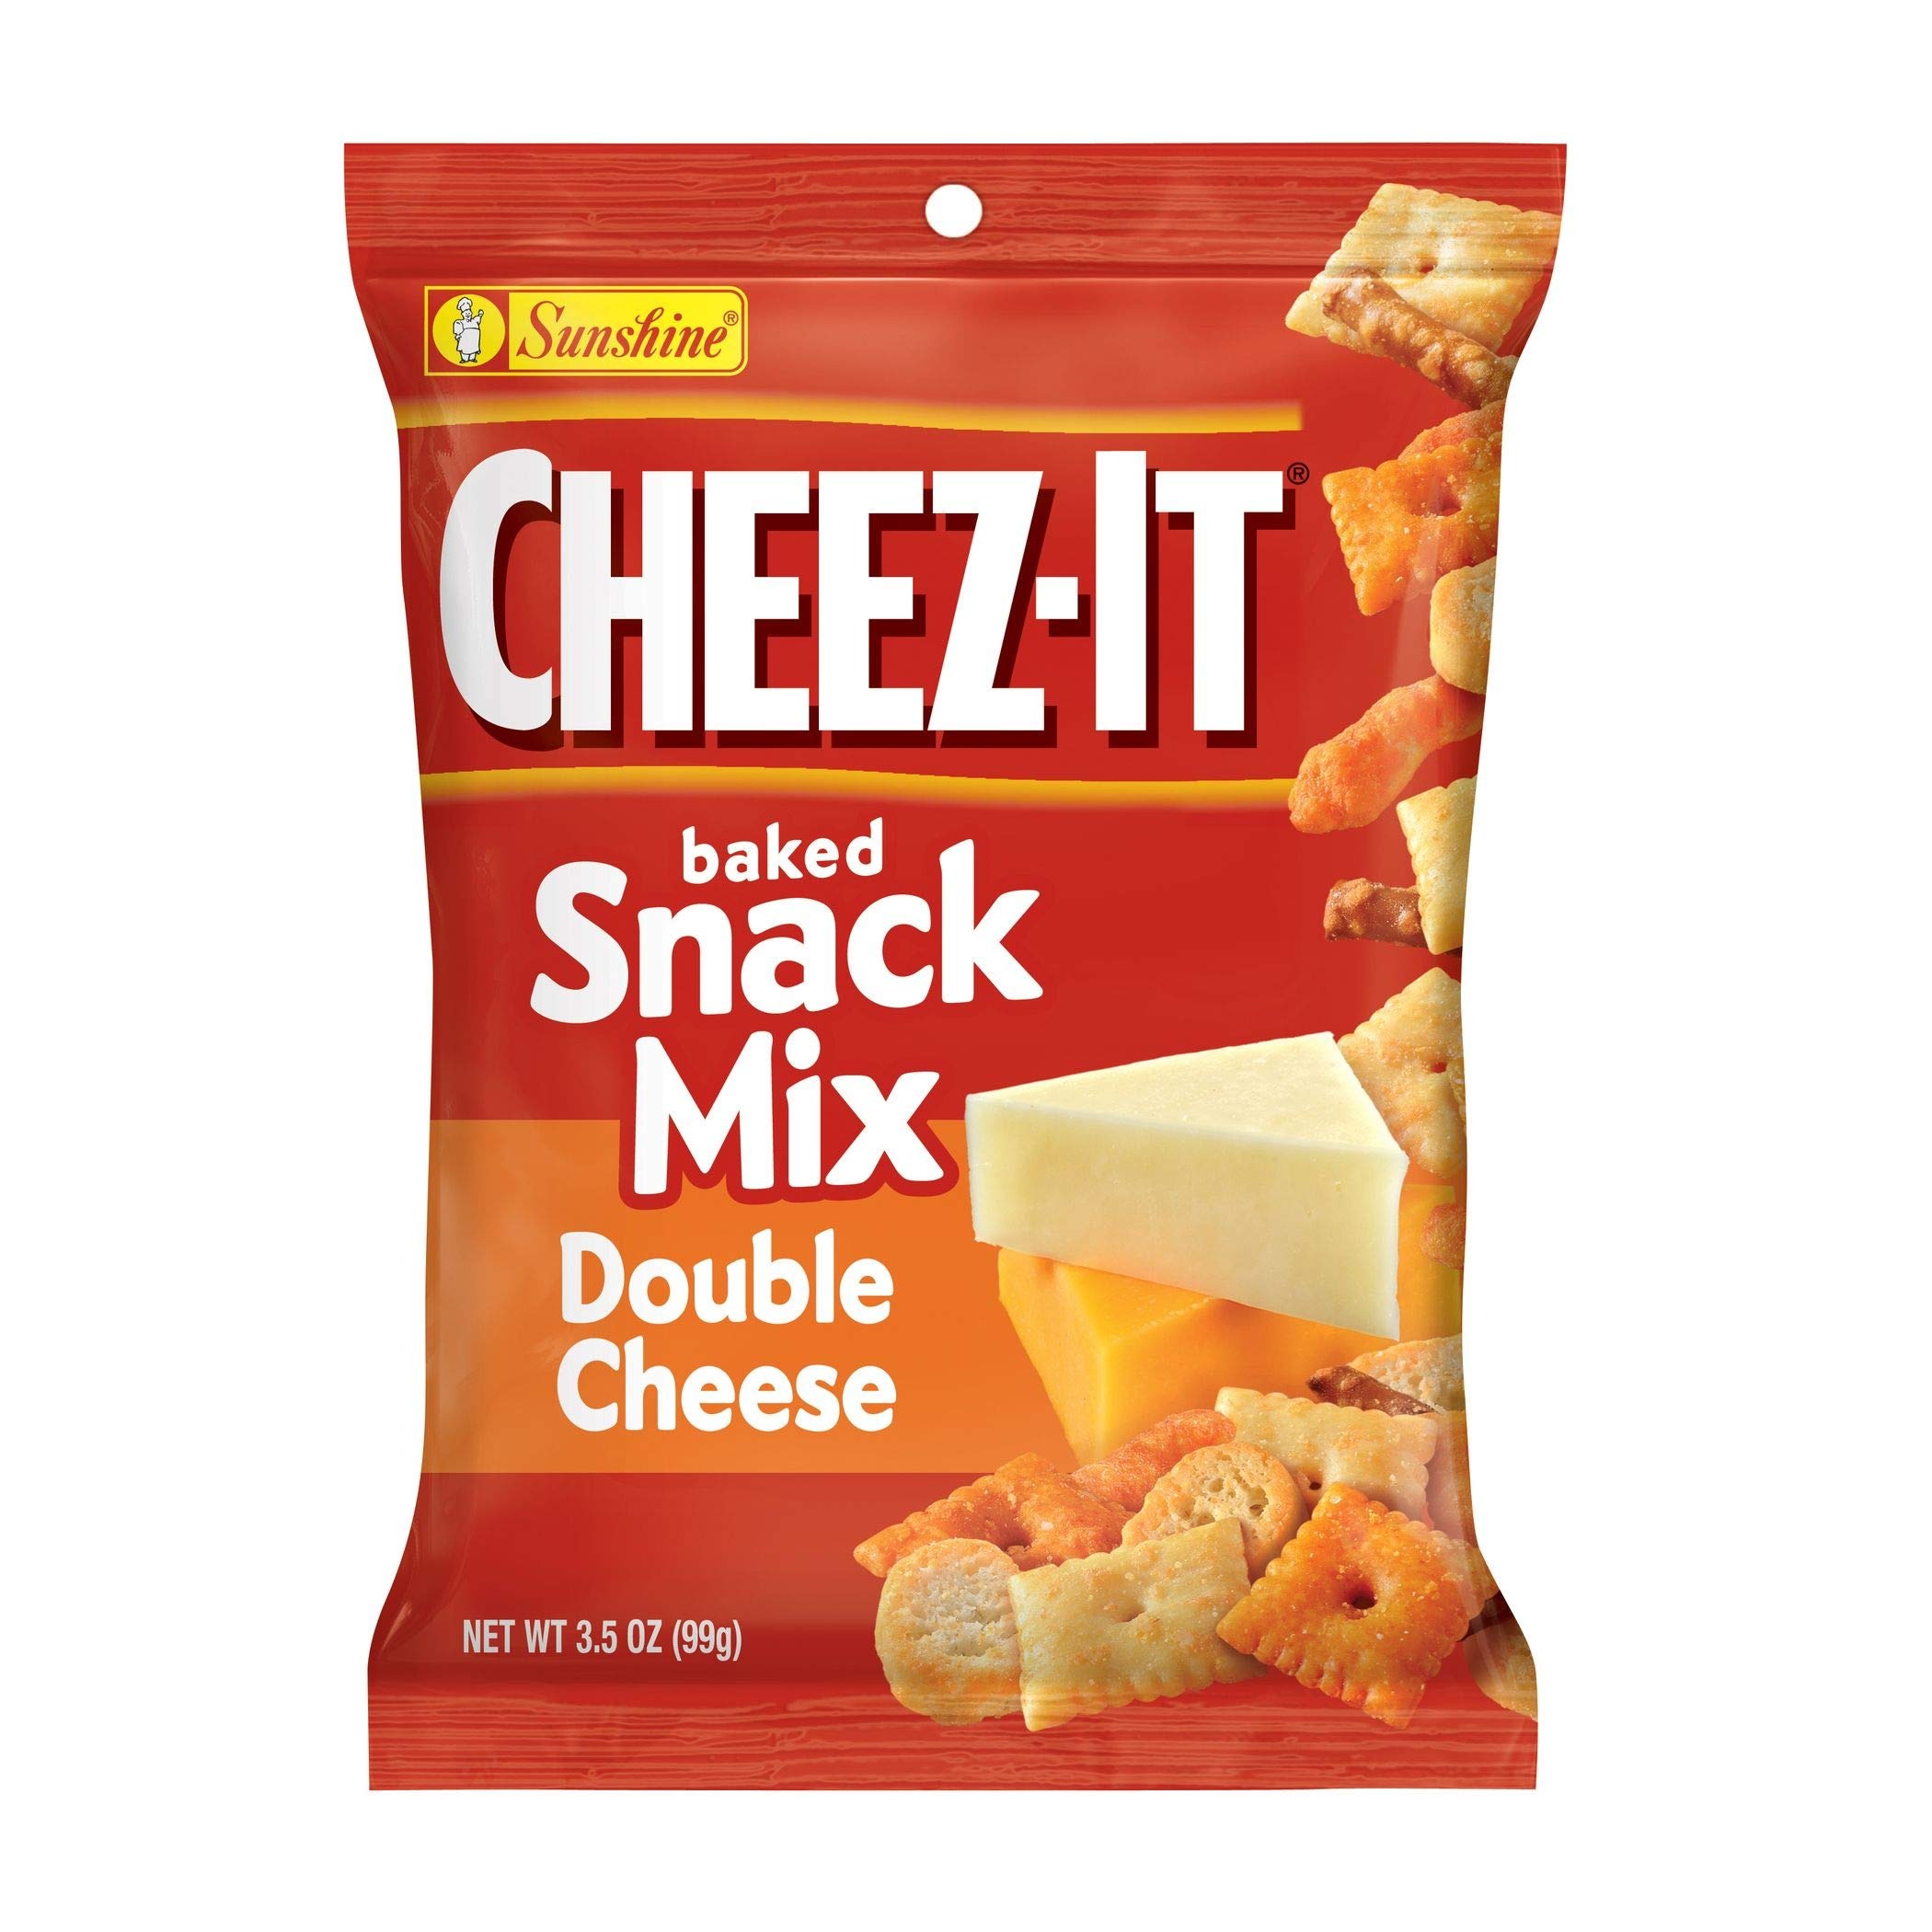
Item Name: Cheez It Sunshine Double Cheese Snack Mix, 3.5 Ounce - 6 per case.
Value: 6.0
Unit: Count

Price: 24.64